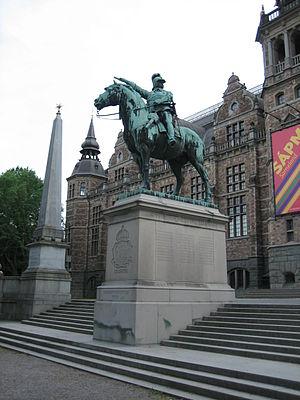
Cet article recense les statues équestres en Suède.